Rhytidectomy

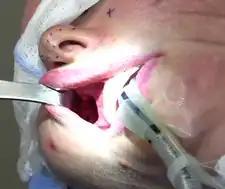
Sublabial incision through which periosteum of maxilla is elevated in an endoscopic midface lift (rhytidectomy).

In the first 70 years of the 20th century, facelifts were performed by pulling on the skin on the face and cutting the loose parts off. The first facelift was reportedly performed by Eugen Holländer in 1901 in Berlin. An elderly Polish female aristocrat asked him to: "lift her cheeks and corners of the mouth". After much debate, he finally proceeded to excise an elliptical piece of skin around the ears. The first textbook about facial cosmetic surgery (1907) was written by Charles Miller (Chicago) entitled "The Correction of Featural Imperfections".